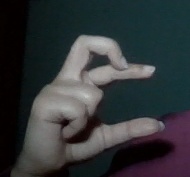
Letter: thal